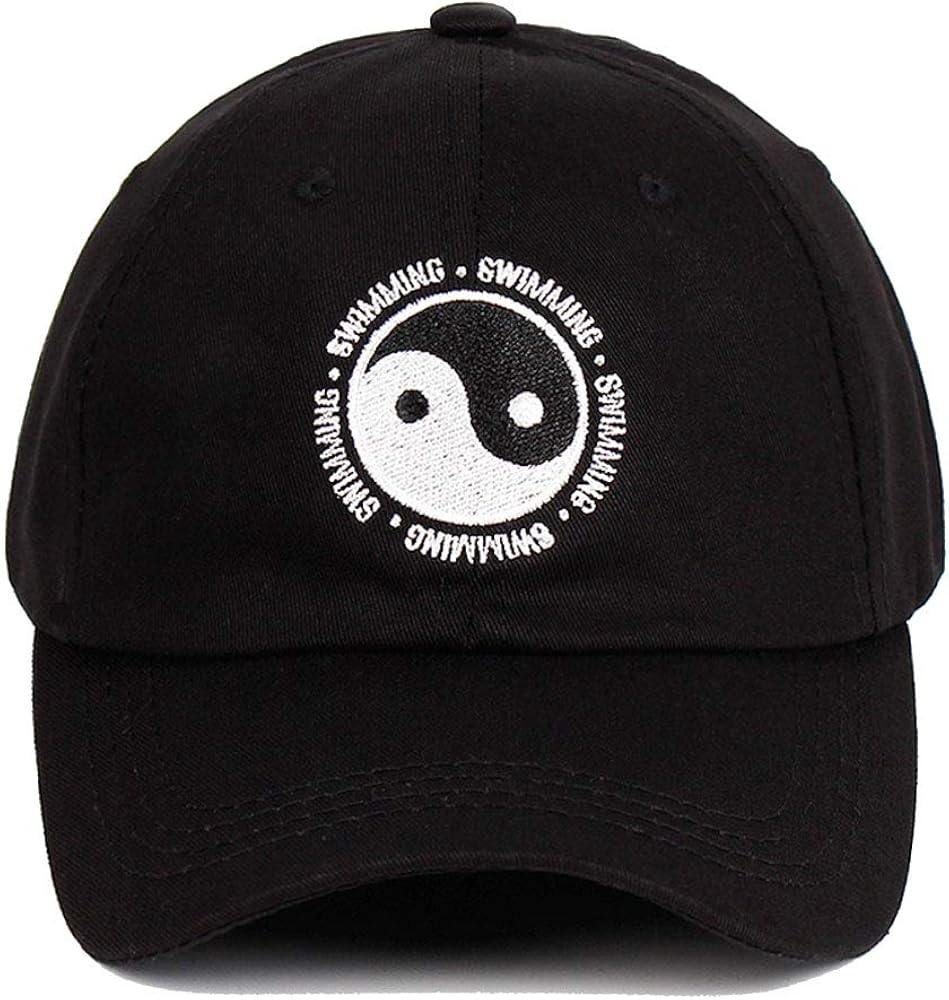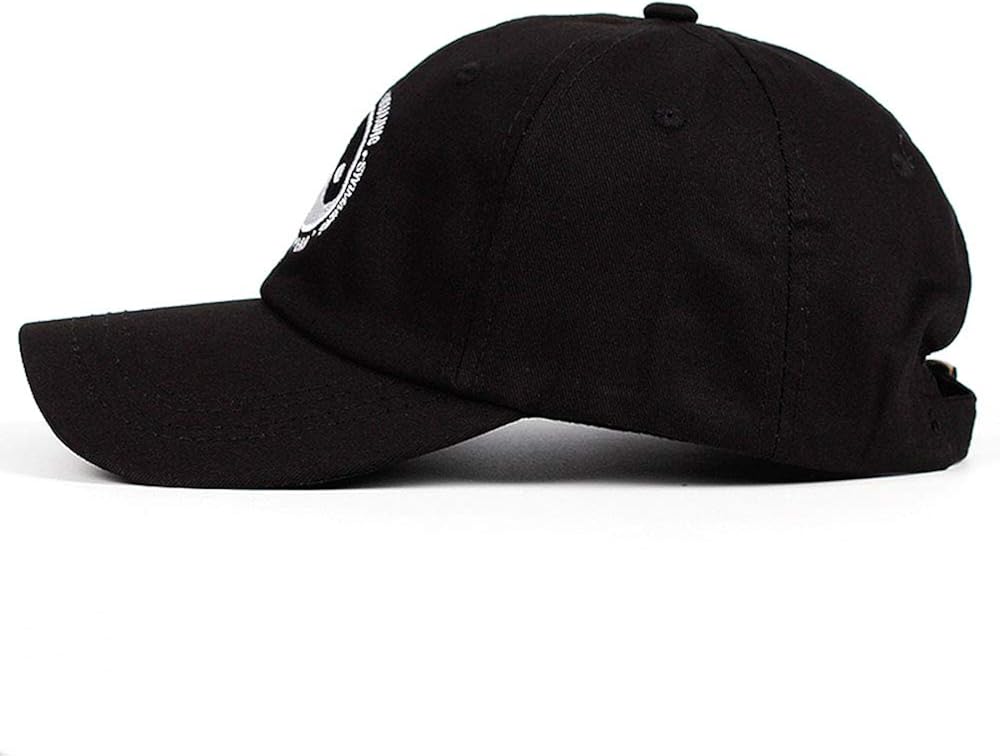
Mac Miller Dad Hat Cotton Swimming Yin and Yang Gossip Embroidered Snapback Baseball Cap for Men and Women
Category: AMAZON FASHION
100% Cotton APPROPRIATE FOR AMNY OCCASSIONS :Our smile baseball cap are perfect for bad hair days ,also suitable for casual daily wear ,you can wear it as a trucker hat to go for camping ,fishing ,traveling ,cycling,jogging ,always keep you cool and attractive . HAPPY SMILING DESIGN:The unique smiling face design can make your friends among you feel nice once they see you ,and in turn,you will also feel happy too. You will find this smile baseball cap will bring you and your friends amazing fun and joy. SIZE ADJUSTABLE :The size of the smile baseball cap & hat is adjustable for the buckle of the backside ,it will fits you well and you no need to worry about it will be too tight or too loose for you. Even your head size is very big. ^_^ CAN BE MATCH TO ANY SHIRTS:Available in only black color for this smile trucker hat ,black hat with white smile face can match to any shirts ,suits ,sports clothes ,dress and jeans and so on . BEST GIFT CHOICE :Very nice gift choice for your friends ,family members ,they will feel happy when they see this sweat but cute smiling baseball caps .It is not the trucker hat you give to them,but the love you wanna her happy every day .^_^
Features: 100% Cotton | Buckle closure | APPROPRIATE FOR AMNY OCCASSIONS :Our smile baseball cap are perfect for bad hair days ,also suitable for casual daily wear ,you can wear it as a trucker hat to go for camping ,fishing ,traveling ,cycling,jogging ,always keep you cool and attractive . HAPPY SMILING DESIGN:The unique smiling face design can make your friends among you feel nice once they see you ,and in turn,you will also feel happy too. You will find this smile baseball cap will bring you and your friends amazing fun and joy. | SIZE ADJUSTABLE :The size of the smile baseball cap & hat is adjustable for the buckle of the backside ,it will fits you well and you no need to worry about it will be too tight or too loose for you. Even your head size is very big. ^_^ | CAN BE MATCH TO ANY SHIRTS:Available in only black color for this smile trucker hat ,black hat with white smile face can match to any shirts ,suits ,sports clothes ,dress and jeans and so on . | BEST GIFT CHOICE :Very nice gift choice for your friends ,family members ,they will feel happy when they see this sweat but cute smiling baseball caps .It is not the trucker hat you give to them,but the love you wanna her happy every day .^_^ | 100% Cotton